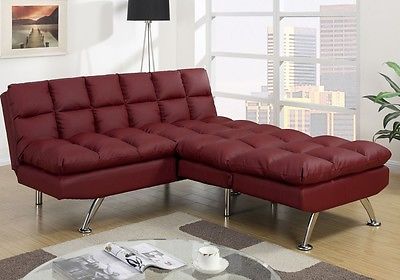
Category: sofa